Shadeland, Indiana

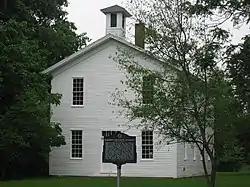
The Farmers Institute in Shadeland is listed on the National Register of Historic Places

As of the census of 2010, there were 1,610 people, 616 households, and 476 families living in the town. The population density was . There were 675 housing units at an average density of . The racial makeup of the town was 96.0% White, 0.4% African American, 0.6% Native American, 0.5% Asian, 0.1% Pacific Islander, 1.4% from other races, and 1.0% from two or more races. Hispanic or Latino of any race were 3.3% of the population.